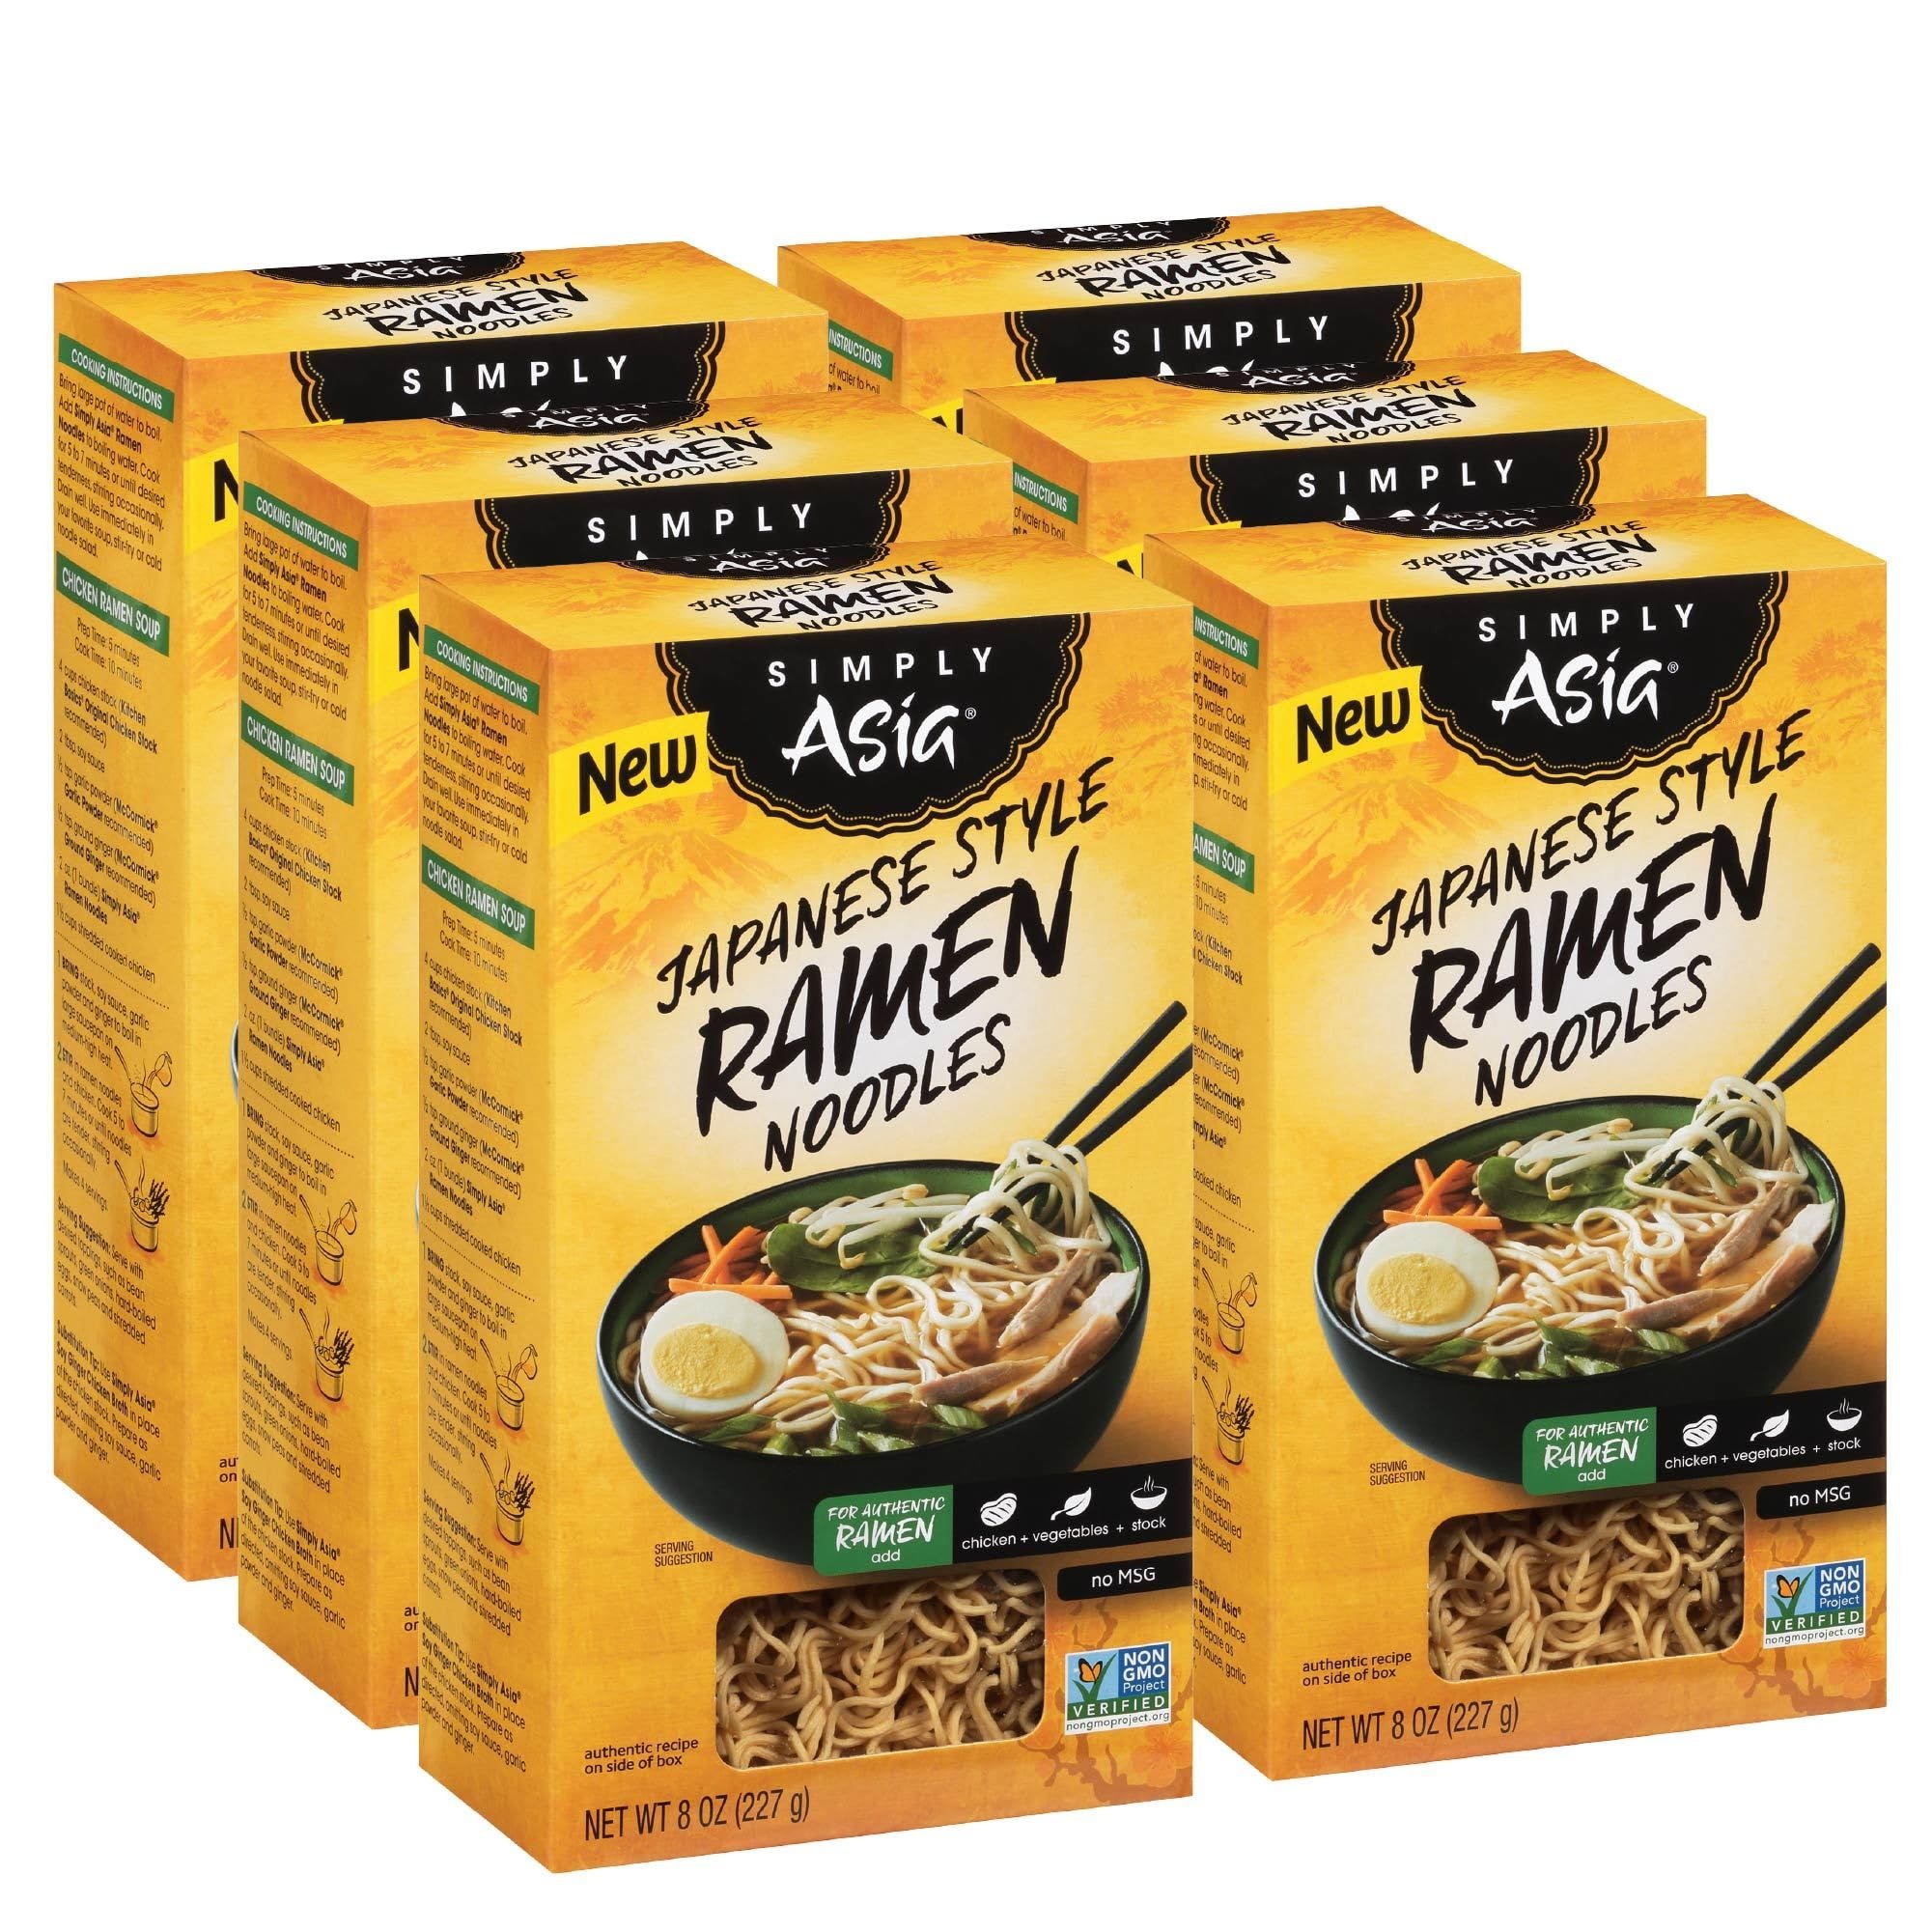
Item Name: Simply Asia Japanese Style Ramen Noodles, 8 oz (Pack of 6)
Bullet Point 1: 6 grams of protein per serving
Bullet Point 2: No MSG
Bullet Point 3: Non-GMO Certified
Bullet Point 4: Use immediately after cooking in soups, stir-fry and more
Bullet Point 5: 5-7 minutes boiling time
Value: 48.0
Unit: Ounce

Price: 4.355